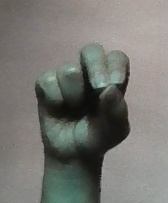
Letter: gaaf